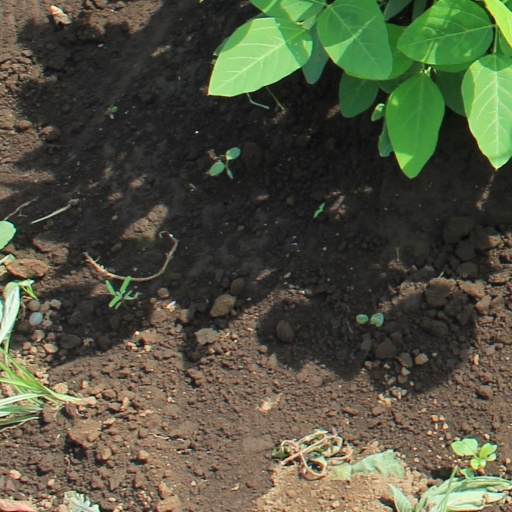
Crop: soybean